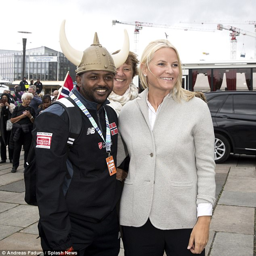
the keen football fan was on hand to wish participants well at the launch of the annual event designed to inspire homeless people through sport